Ellen Russell Emerson

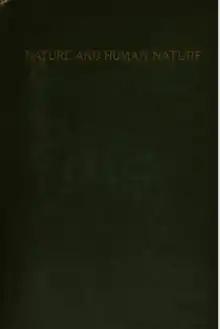
"Nature and Human Nature"

"Masks, Heads, and Faces, With some considerations respecting the Rise and Development of Art" (Houghton Mifflin, 1891) was reviewed by McClurg who stated, "Mrs. Emerson's book fills a somewhat unique place in literature, since it explains the earliest incentives to artistic expression. It claims to formulate the alphabet for conventionalized art. It shows the inception of the idea of portraiture, and that the construction of mules originated in emulation of the gods. Ceremonial dances are described – these are the drama of the gods, the earliest masquerade; and there is a chapter on comedy."